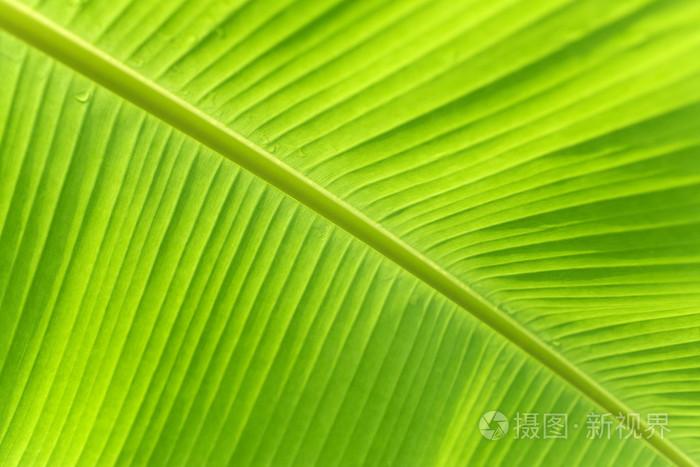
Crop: unknown
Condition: banana